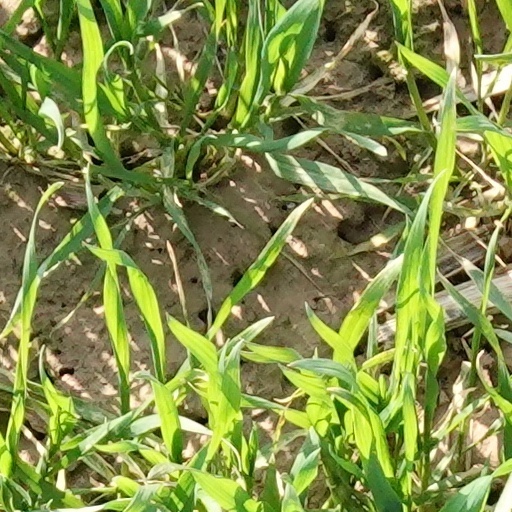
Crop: wheat